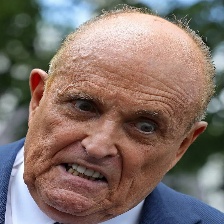
Species: LOONEY BIRDS
Scientific name: LUNATICUS AMERICONIS